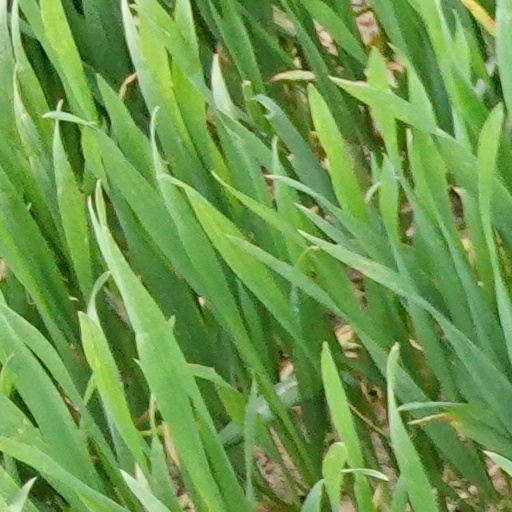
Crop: wheat